Skydiver day

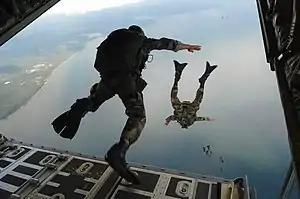
Airmen of the United States Air Force, assigned to the 720th Special Tactics Group, conduct a free-fall parachute jump

Skydiver day is an unofficial holiday of skydivers, annually celebrated on 26 July in some countries, such as Ukraine, Kazakhstan, Belarus, and Russia. In Brazil, skydiver day is celebrated on 22 October.